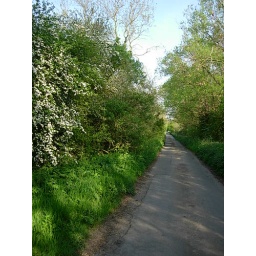
May tree in flower by the side of the road home